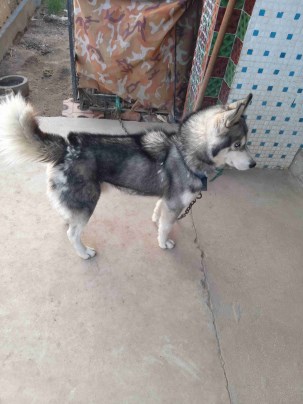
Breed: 1160-n000003-Siberian_husky